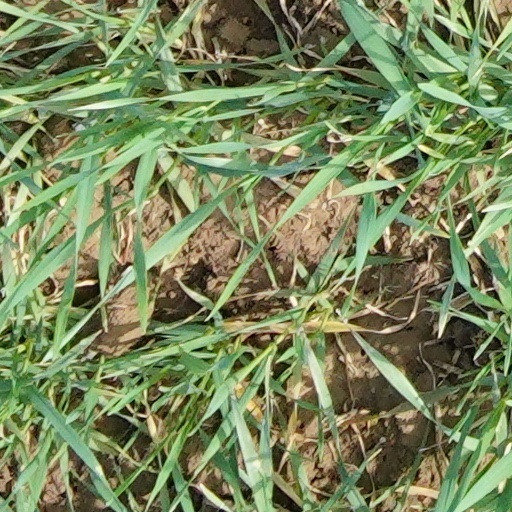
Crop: wheat